Josiah Wedgwood

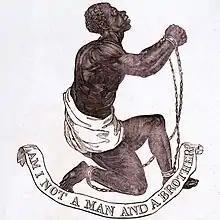
The Wedgwood anti-slavery medallion created as part of anti-slavery campaign by Wedgwood, 1787

Wedgwood was keenly interested in the scientific advances of his day and it was this interest that underpinned his adoption of its approach and methods to revolutionise the quality of his pottery. His unique glazes began to distinguish his wares from anything else on the market.